Marinid dynasty

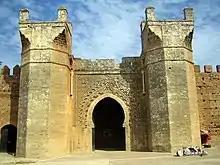

Notably, the Marinids were the first to build madrasas in the region. The madrasas of Fes, such as the Bou Inania, al-Attarine, and Sahrij madrasas, as well as the Marinid madrasa of Salé and the other Bou Inania in Meknes, are considered among the greatest architectural works in western Islamic architecture of this period. While mosque architecture largely followed the Almohad model, one noted change was the progressive increase in the size of the "sahn" or courtyard, which was previously a minor element of the floor plan but which eventually, in the subsequent Saadian period, became as large as the main prayer hall and sometimes larger. Notable examples of Marinid mosque architecture are the Grand Mosque of Fes el-Jdid (founded in 1276, one of the earliest Marinid mosques), the expansion of the Great Mosque of Taza in 1294, the Mosque of al-Mansourah near Tlemcen (1303), and the Mosque of Sidi Abu Madyan (1338–39). The Ben Salah Mosque in Marrakesh also dates from the Marinid period, one of the few monuments from this period in the city.